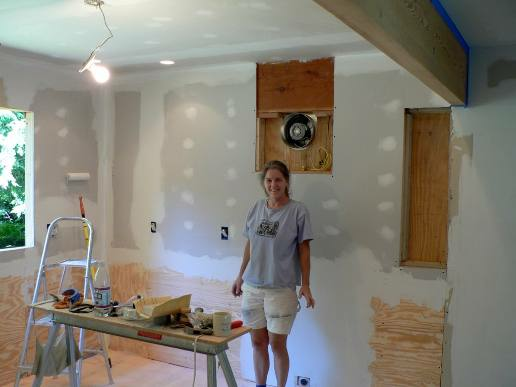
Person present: Yes